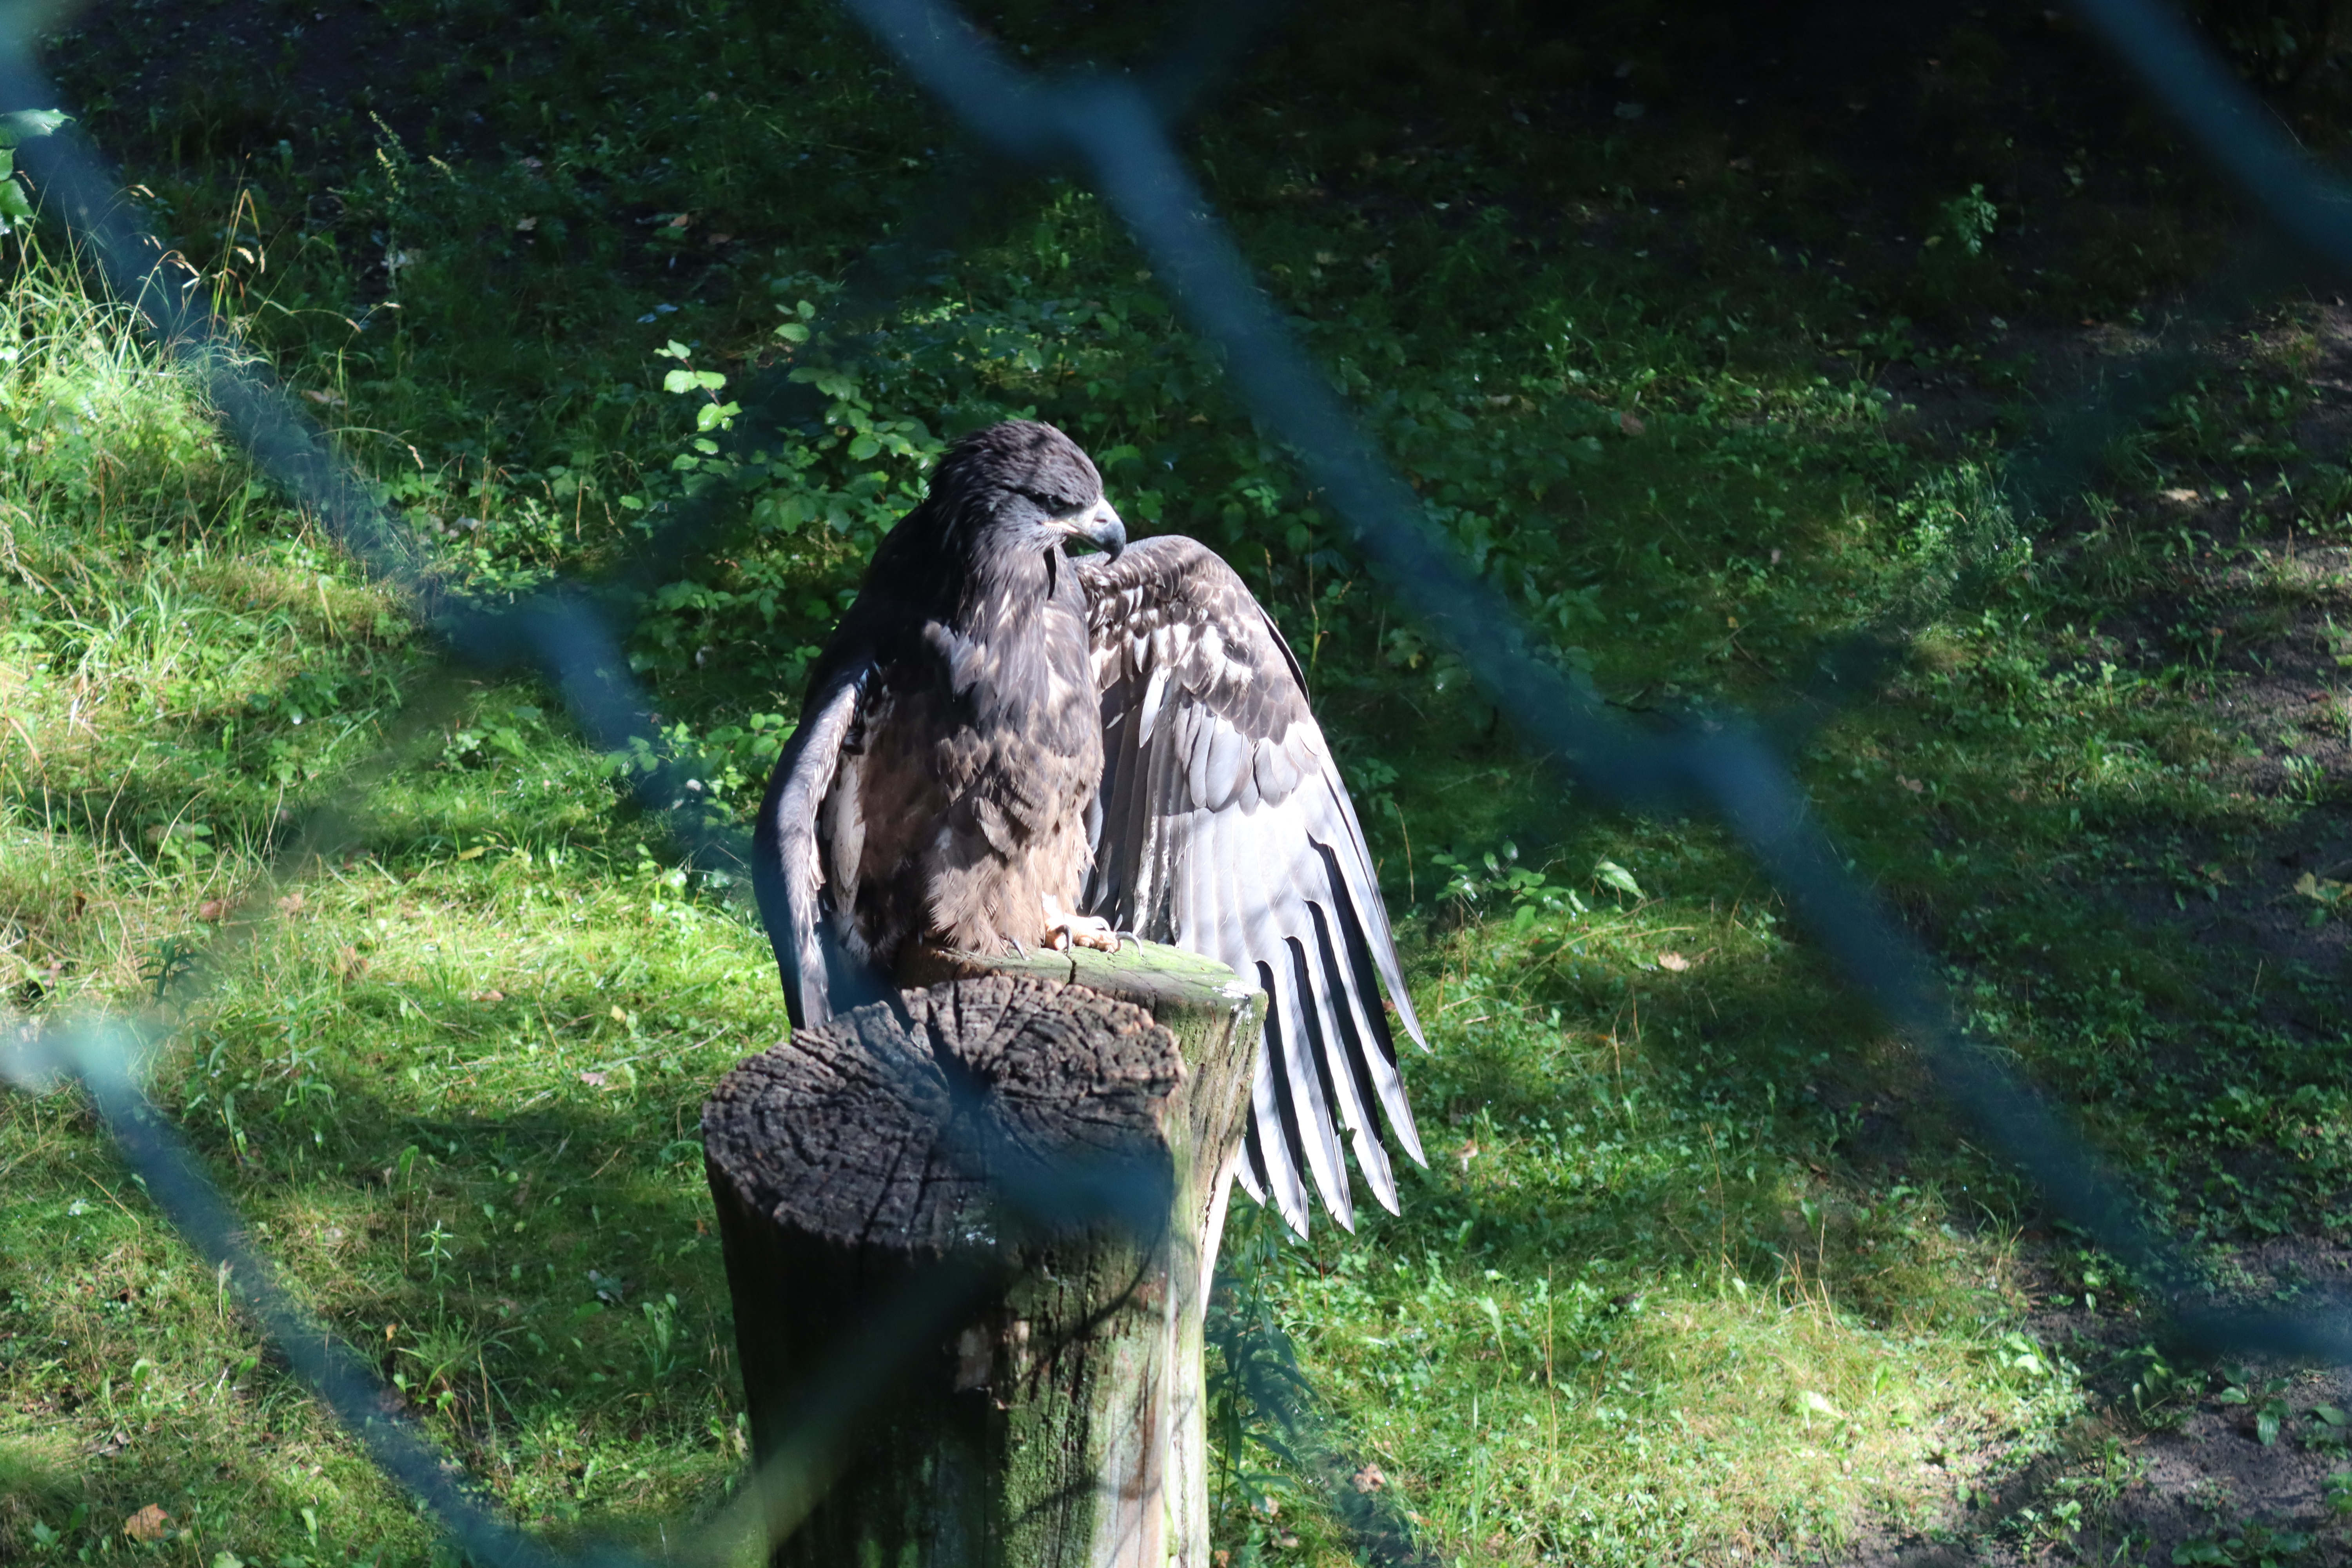
vogel, bird, accipitridae, beak, falcon, plant, feather, falconiformes, bird of prey, eagle, grass, wing, accipitriformes, tree, owl, grass family, buzzard, hawk, harrier, northern harrier, tail, terrestrial animal, kite, sea eagle, sharp shinned hawk, wood, wildlife, red shouldered hawk, trunk, cooper's hawk